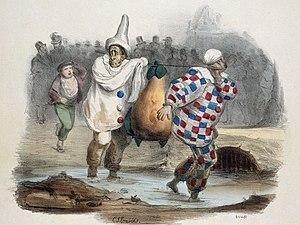
La monarchie de Juillet est le nom donné au régime politique du royaume de France entre 1830 et 1848. Instaurée le 9 août 1830 après les émeutes dites des « Trois Glorieuses », elle succède à la Restauration. La branche cadette des Bourbons, la maison d’Orléans, accède alors au pouvoir. Louis-Philippe Iᵉʳ n’est pas sacré roi de France mais intronisé roi des Français. Son règne, commencé avec les barricades de la révolution de 1830, est troublé par plusieurs soulèvements vite maîtrisés, républicains à Paris, légitimiste dans l'Ouest, une tentative avortée de coup d'État bonapartiste à Strasbourg, qui ne remettent guère en cause la paix intérieure. La monarchie de Juillet, qui a été celle d’un seul roi, fait suite à la monarchie dite « conservatrice » que constitue la Restauration entre 1814 et 1830. Plus libérale que celle qui la précède, elle est marquée par une renonciation à la monarchie absolue de droit divin et un louvoiement permanent entre les factions parlementaires du « mouvement » et de la « résistance ». Louis-Philippe définit lui-même sa politique comme celle du « juste milieu ».